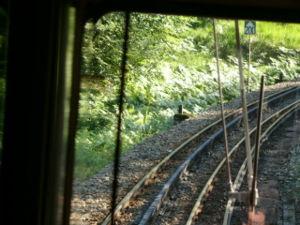
Le troisième rail ou rail de traction est une technique de captage du courant utilisée pour l'alimentation en énergie électrique de certains systèmes de chemin de fer, utilisé en particulier dans les réseaux de métro ou de trains de banlieue.